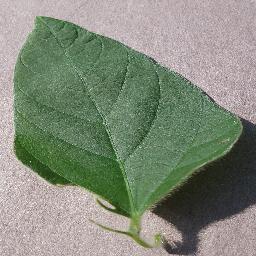
Label: Soybean___healthy